Tokyo Slaves

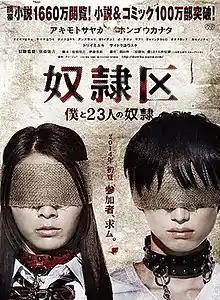
Film poster

is a 2014 Japanese suspense thriller film directed by Sakichi Satō and starring Sayaka Akimoto and Kanata Hongō, based on the manga "Doreiku" by Shinichi Okada. It was released on 28 June 2014.